Hirwaun railway station

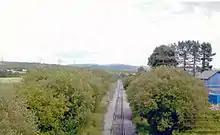
Hirwaun station on the Vale of Neath Railway.

In November 2009 the Welsh Government asked Network Rail to conduct a feasibility study on reopening the line to Hirwaun for passenger services.